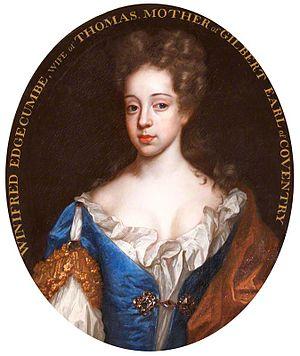
Henry Somerset, 1ᵉʳ duc de Beaufort, membre du Conseil privé est un homme politique anglais, plusieurs fois député à la Chambre des Communes entre 1654 et 1667, année où il succéda à son père en tant que 3ᵉ Marquis de Worcester. De 1644 au 3 avril 1667, il porta le titre de courtoisie de Lord Herbert, et se convertit à la religion anglicane. Appui indéfectible des Stuart, il joua un rôle de premier plan sous la Restauration et reçut le Duché de Beaufort du roi Charles II en 1682.